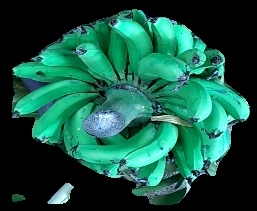
Variety: pachbale
Grade: grade3